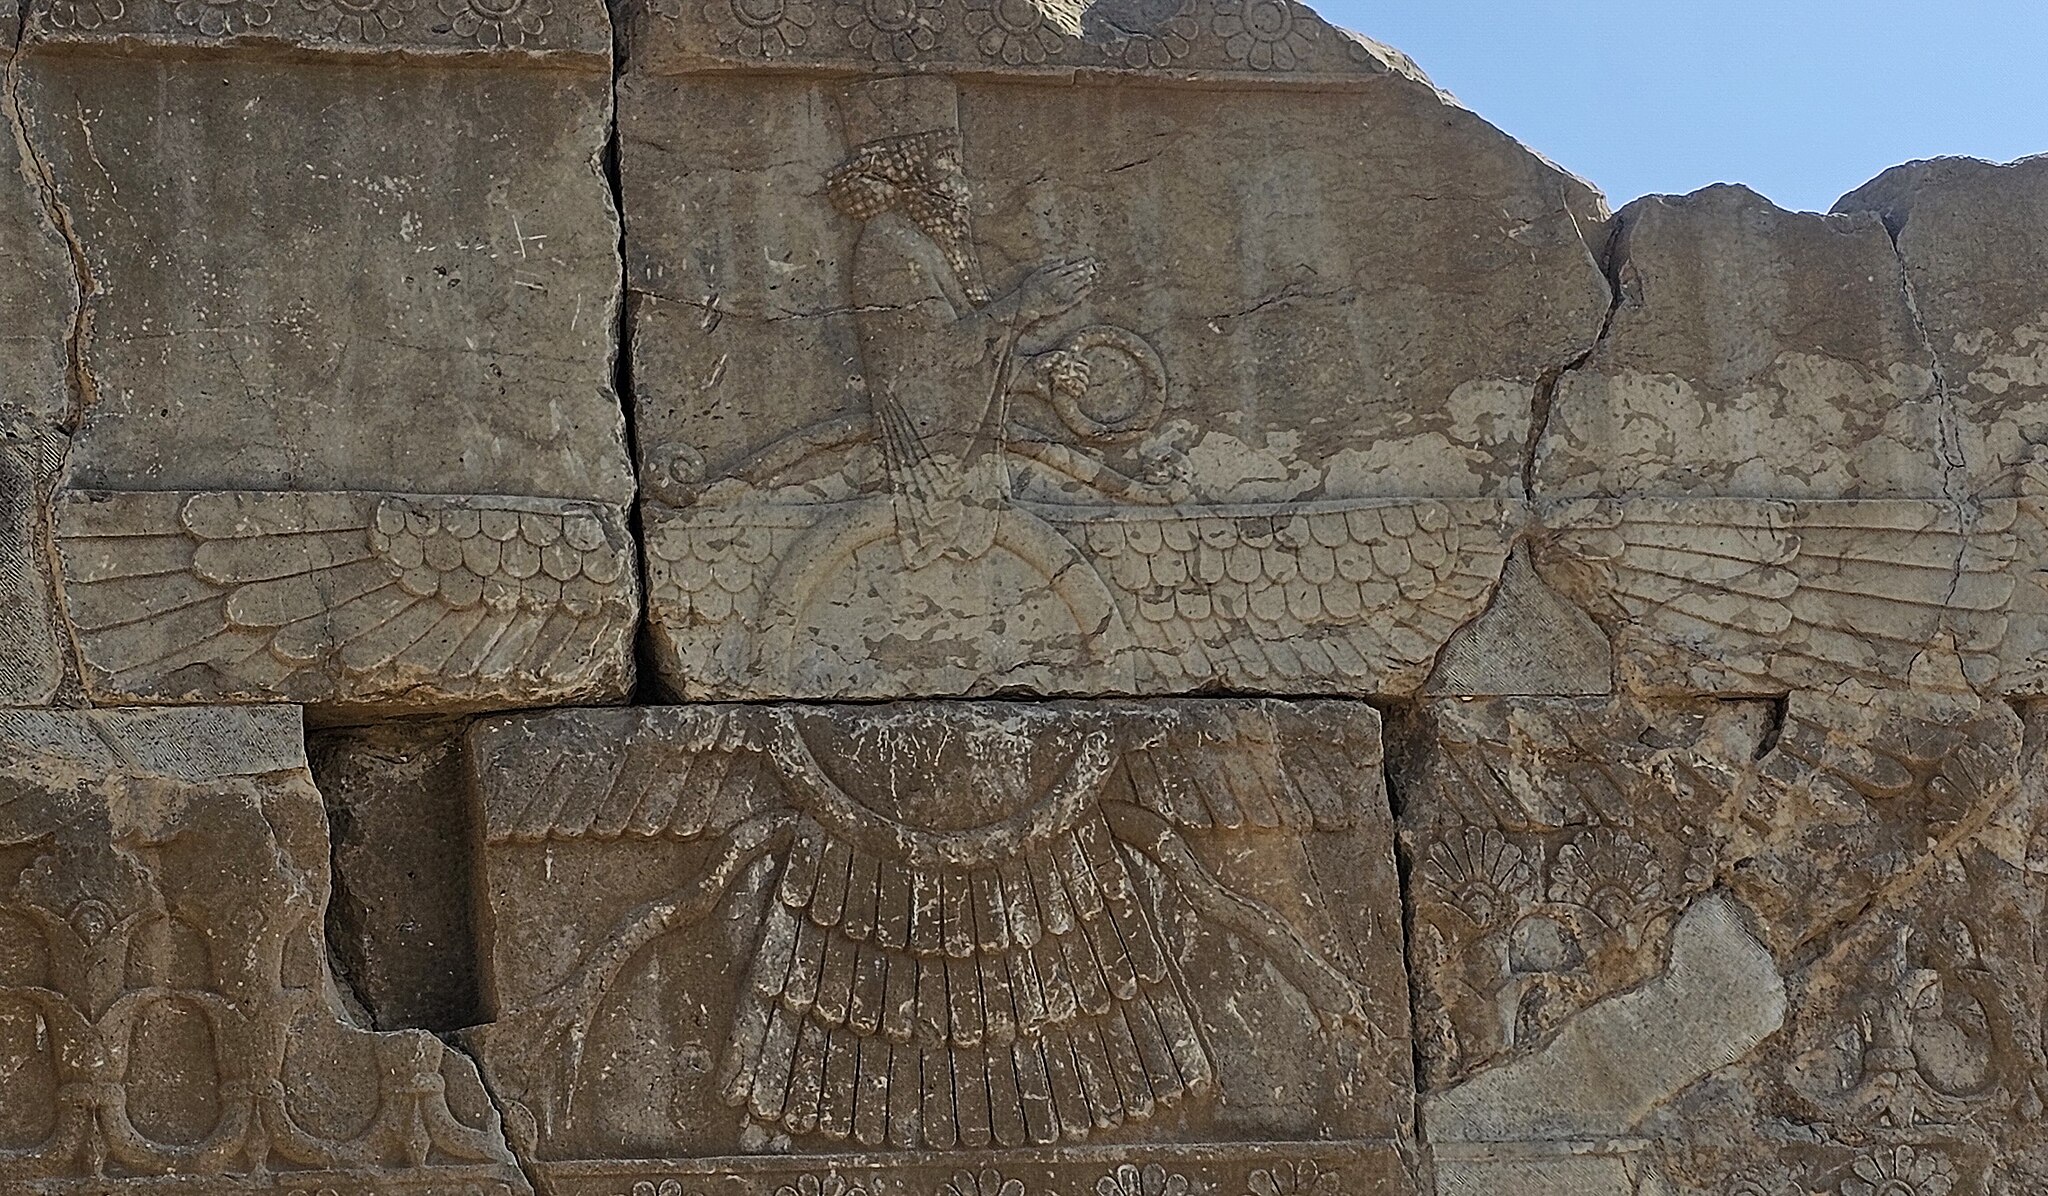
Title: Farvahar in Persepolis
Description: Craving of Farvahar in Persepolis
Date: 2025-12-02
Categories: Persepolis, Carving, Self-published work